Cincinnati Red

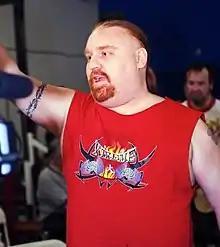
Daves at a wrestling event in 2010

Gregory Scott Daves (October 17, 1974 – March 20, 2015) was an American professional wrestler. He was best known by his ring name Cincinnati Red.